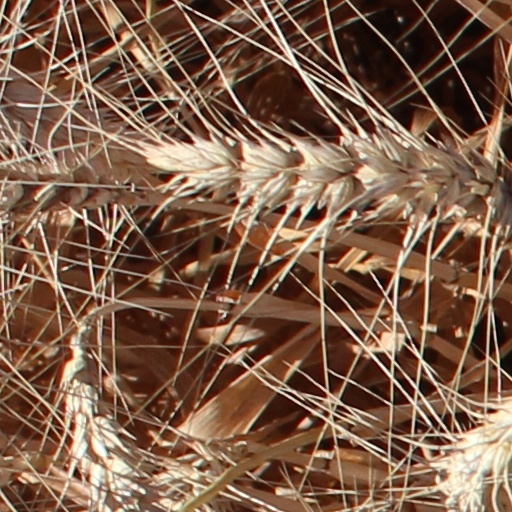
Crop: wheat